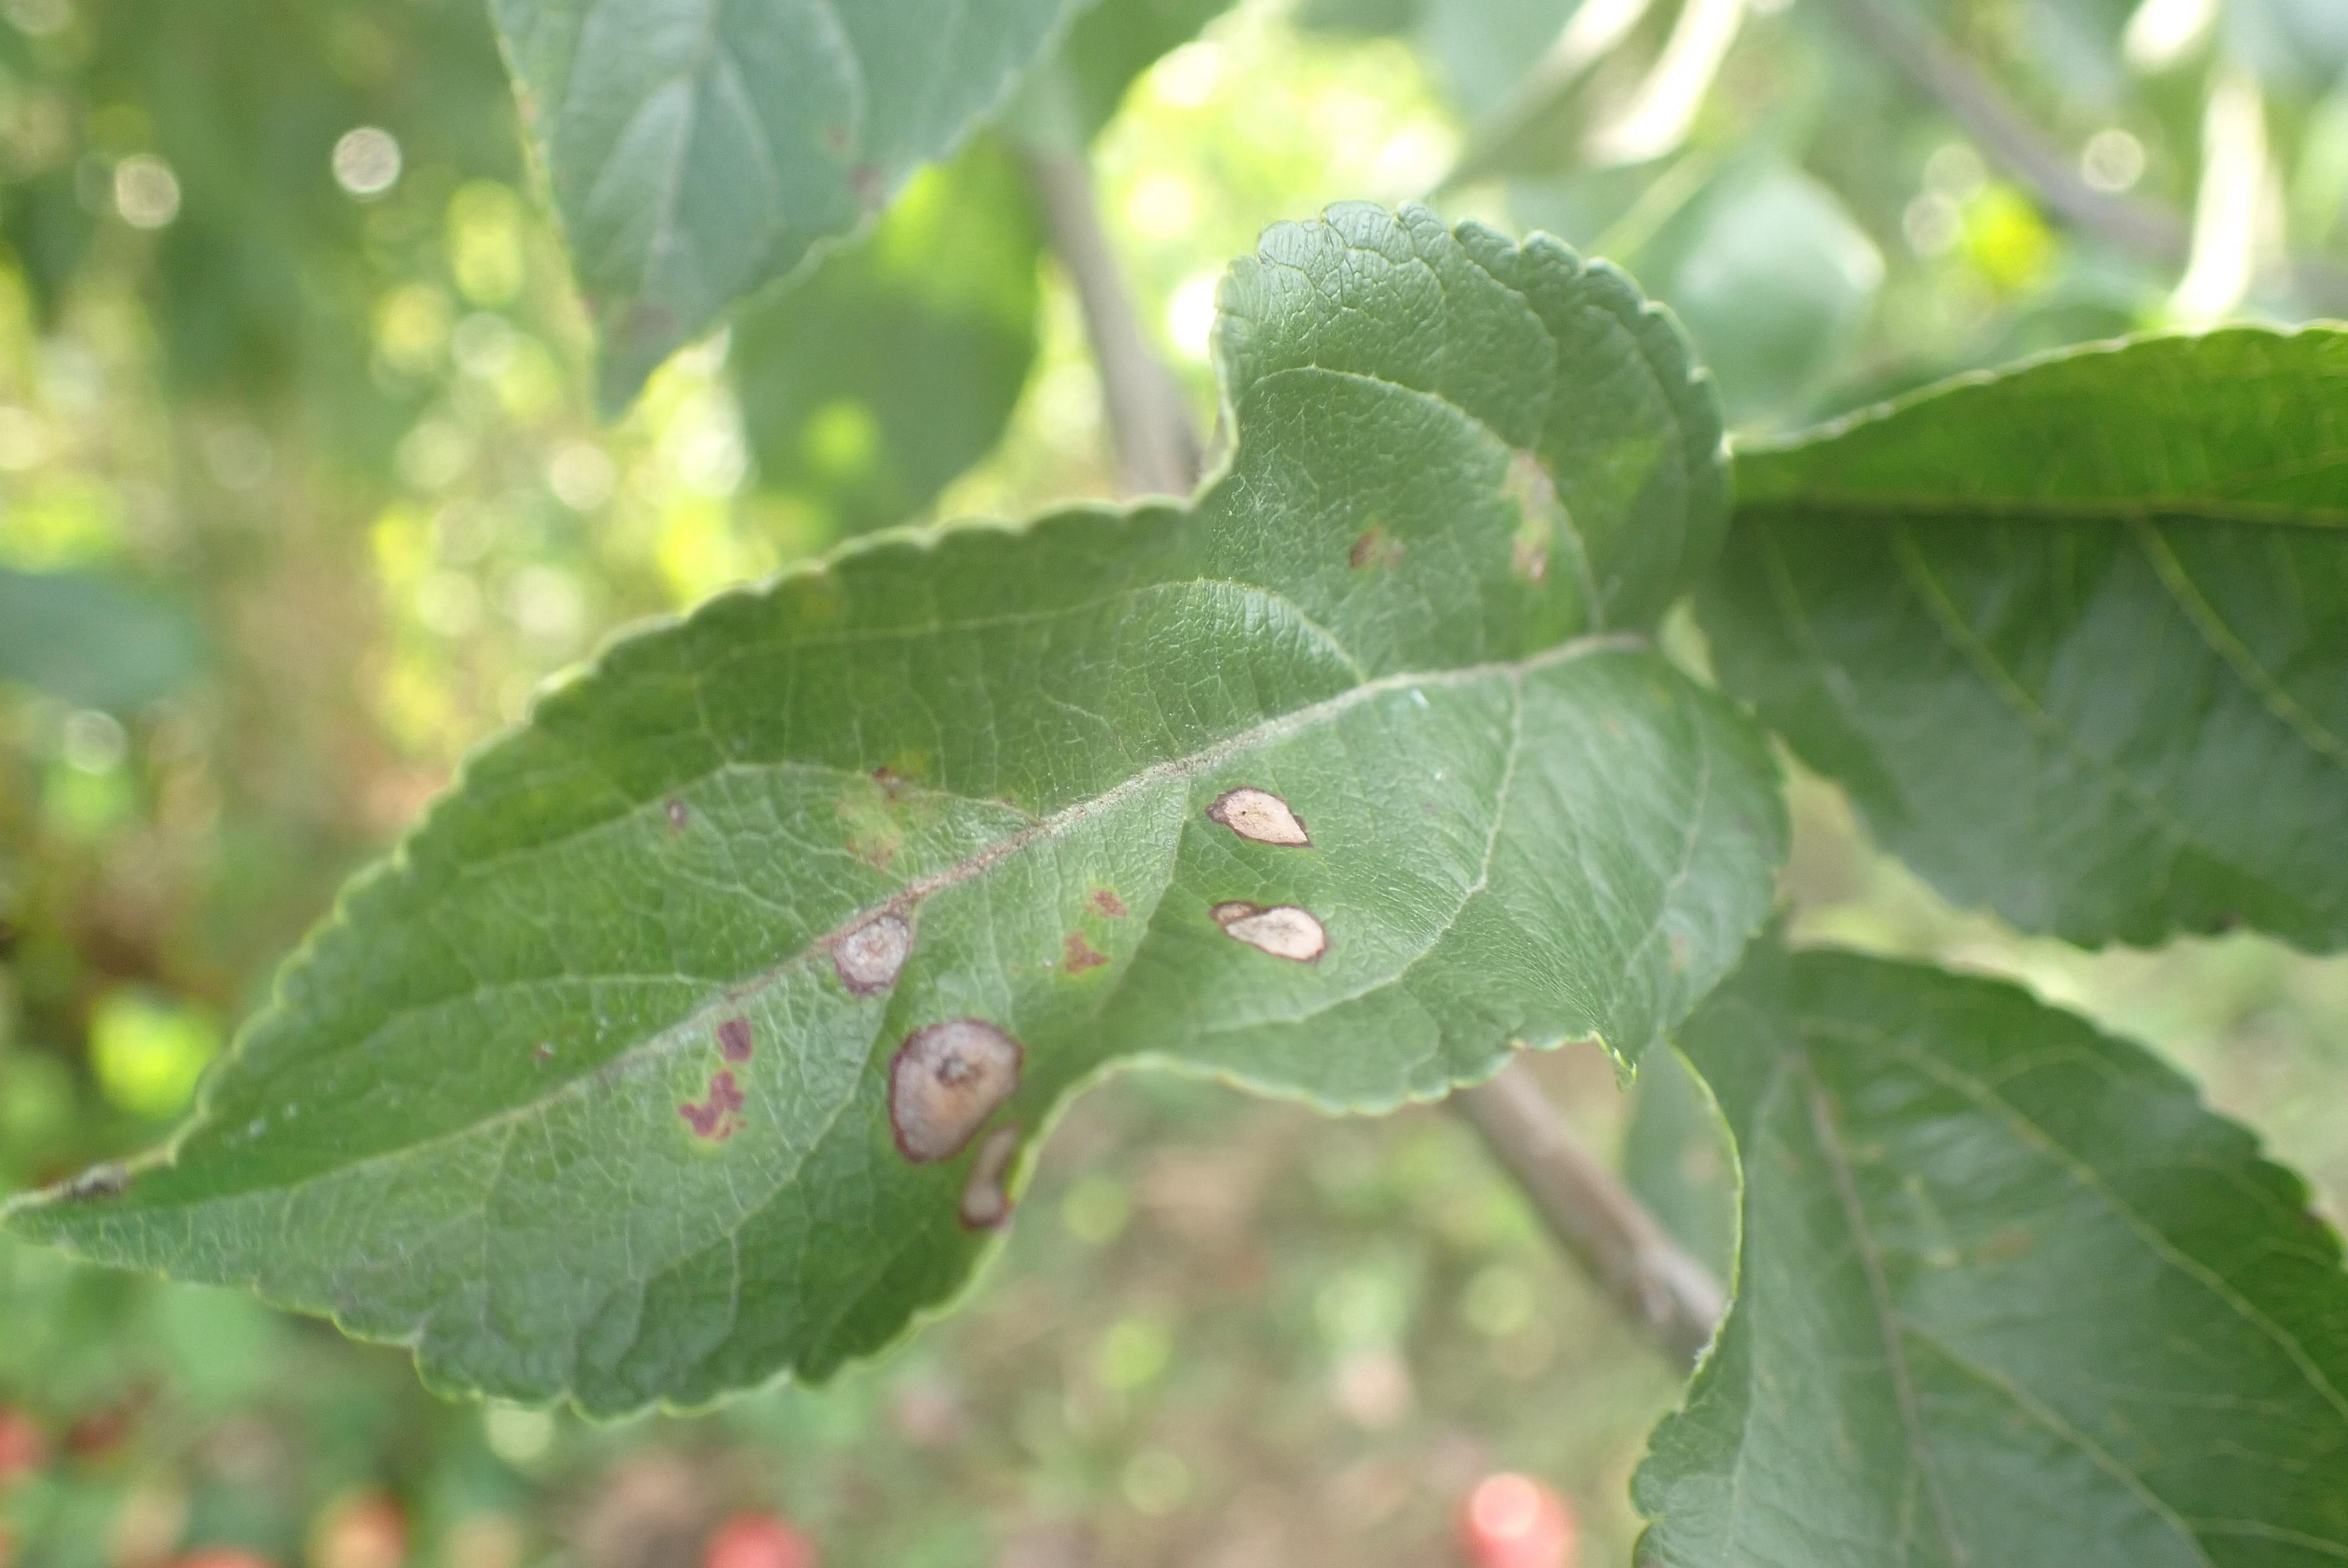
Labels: scab, frog_eye_leaf_spot